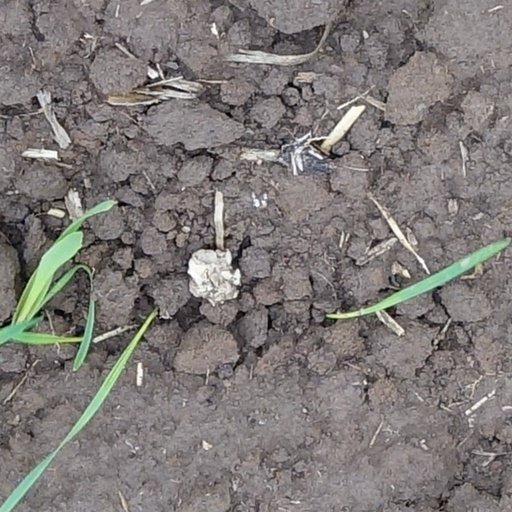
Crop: wheat